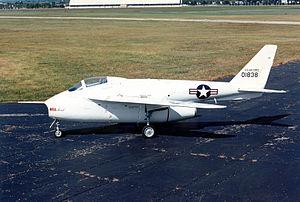
Le Bell X-5 est le premier aéronef doté d'une voilure à géométrie variable, c'est-à-dire dont l'angle de flèche peut être modifié en vol. Il est inspiré du Messerschmitt P.1101 développé par l'Allemagne à la fin de la Seconde Guerre mondiale. Le développement du P.1101 est arrêté par la victoire alliée avant même que le prototype n'effectue son premier vol. Alors que sur le prototype allemand l'angle de flèche de la voilure ne pouvait être changée qu'au sol, le X-5 est équipé d'un moteur électrique permettant de modifier cet angle en cours de vol.